Hamazasp Srvandztyan

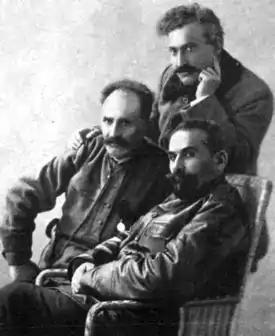
Keri of the 4th battalion, Hamazasp of the 3rd battalion, Vartan of the Ararat regiment

In 1918, he fought for the Baku Commune, as a Commander of the Armenian brigade (3,000 soldiers and officers). He displayed his abilities as an experienced strategist and organizer, playing a decisive role in the operations of Ganja and Yevlakh and for 4 months fought against overwhelming Turkish forces of the Army of Islam. After the fall of the Baku Commune, he went to Iran.